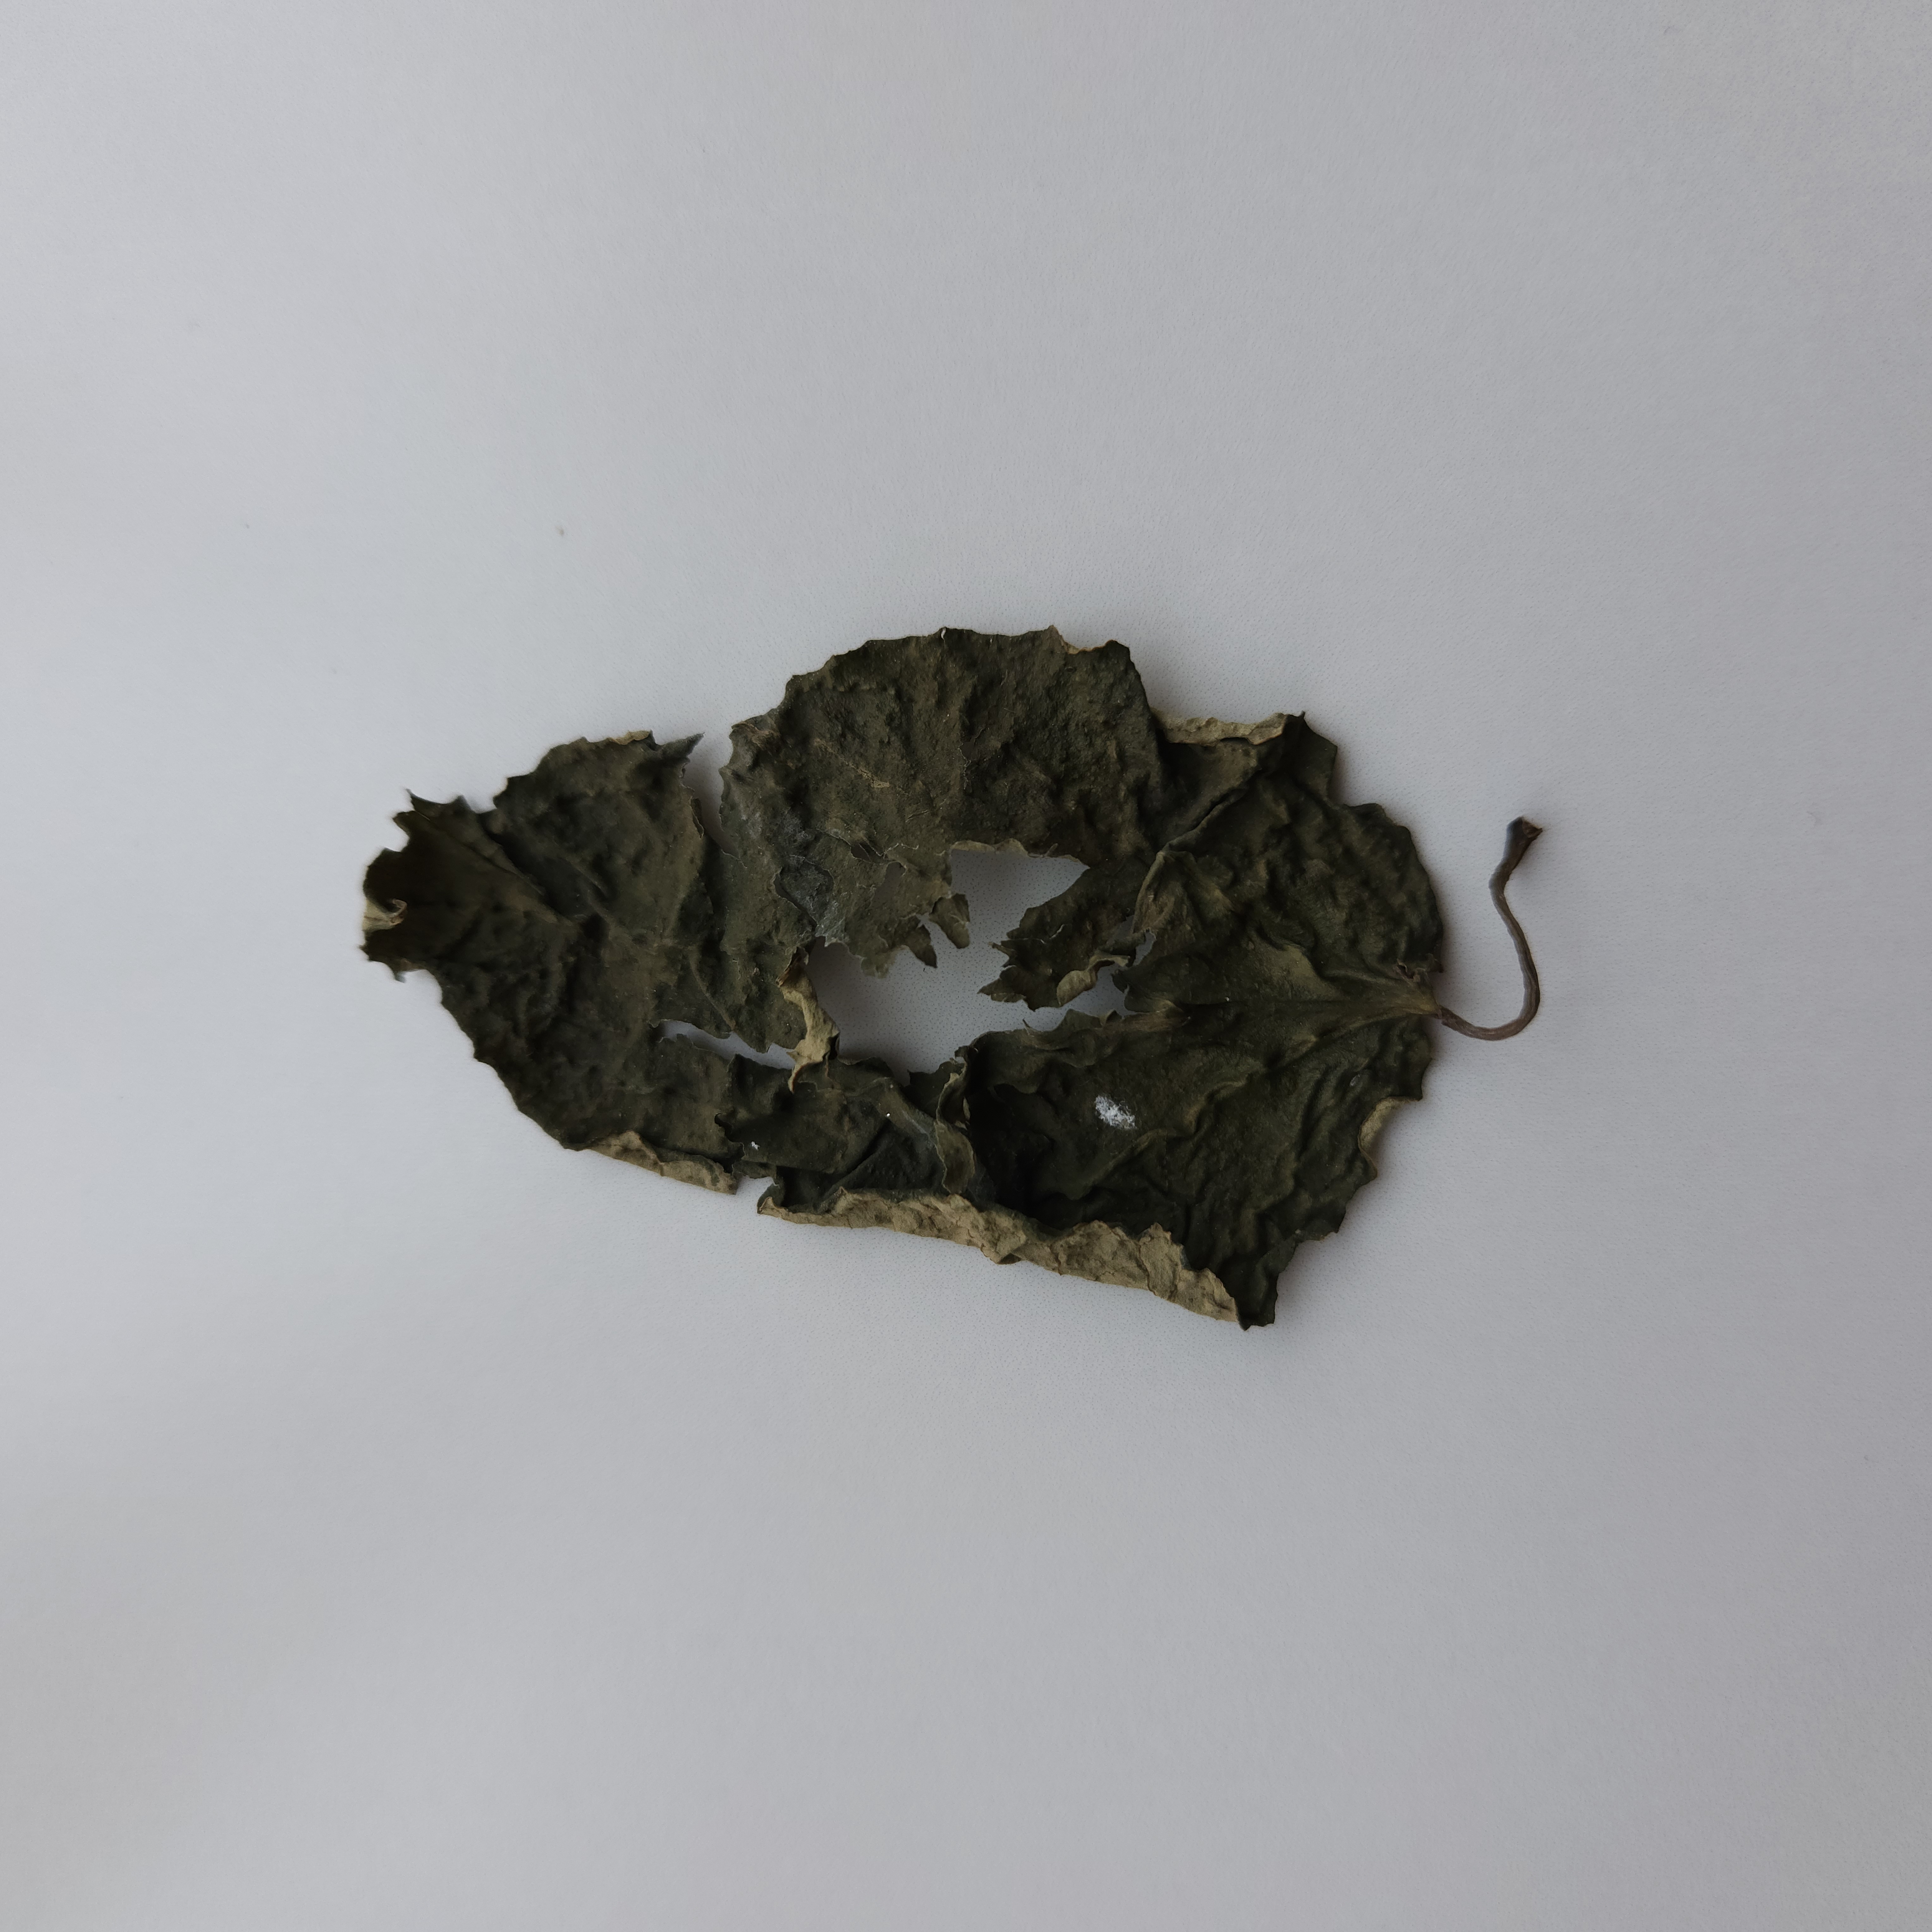
Label: Dried